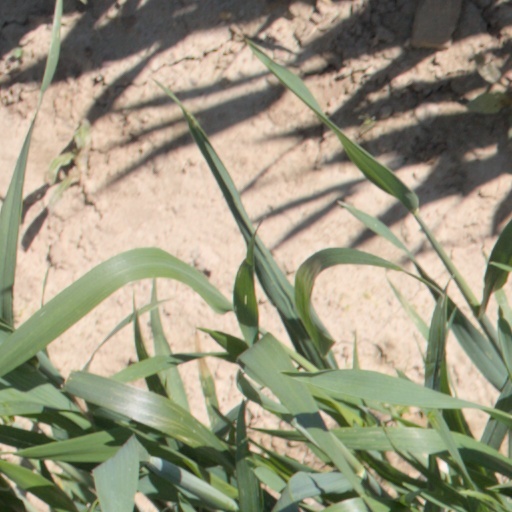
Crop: wheat